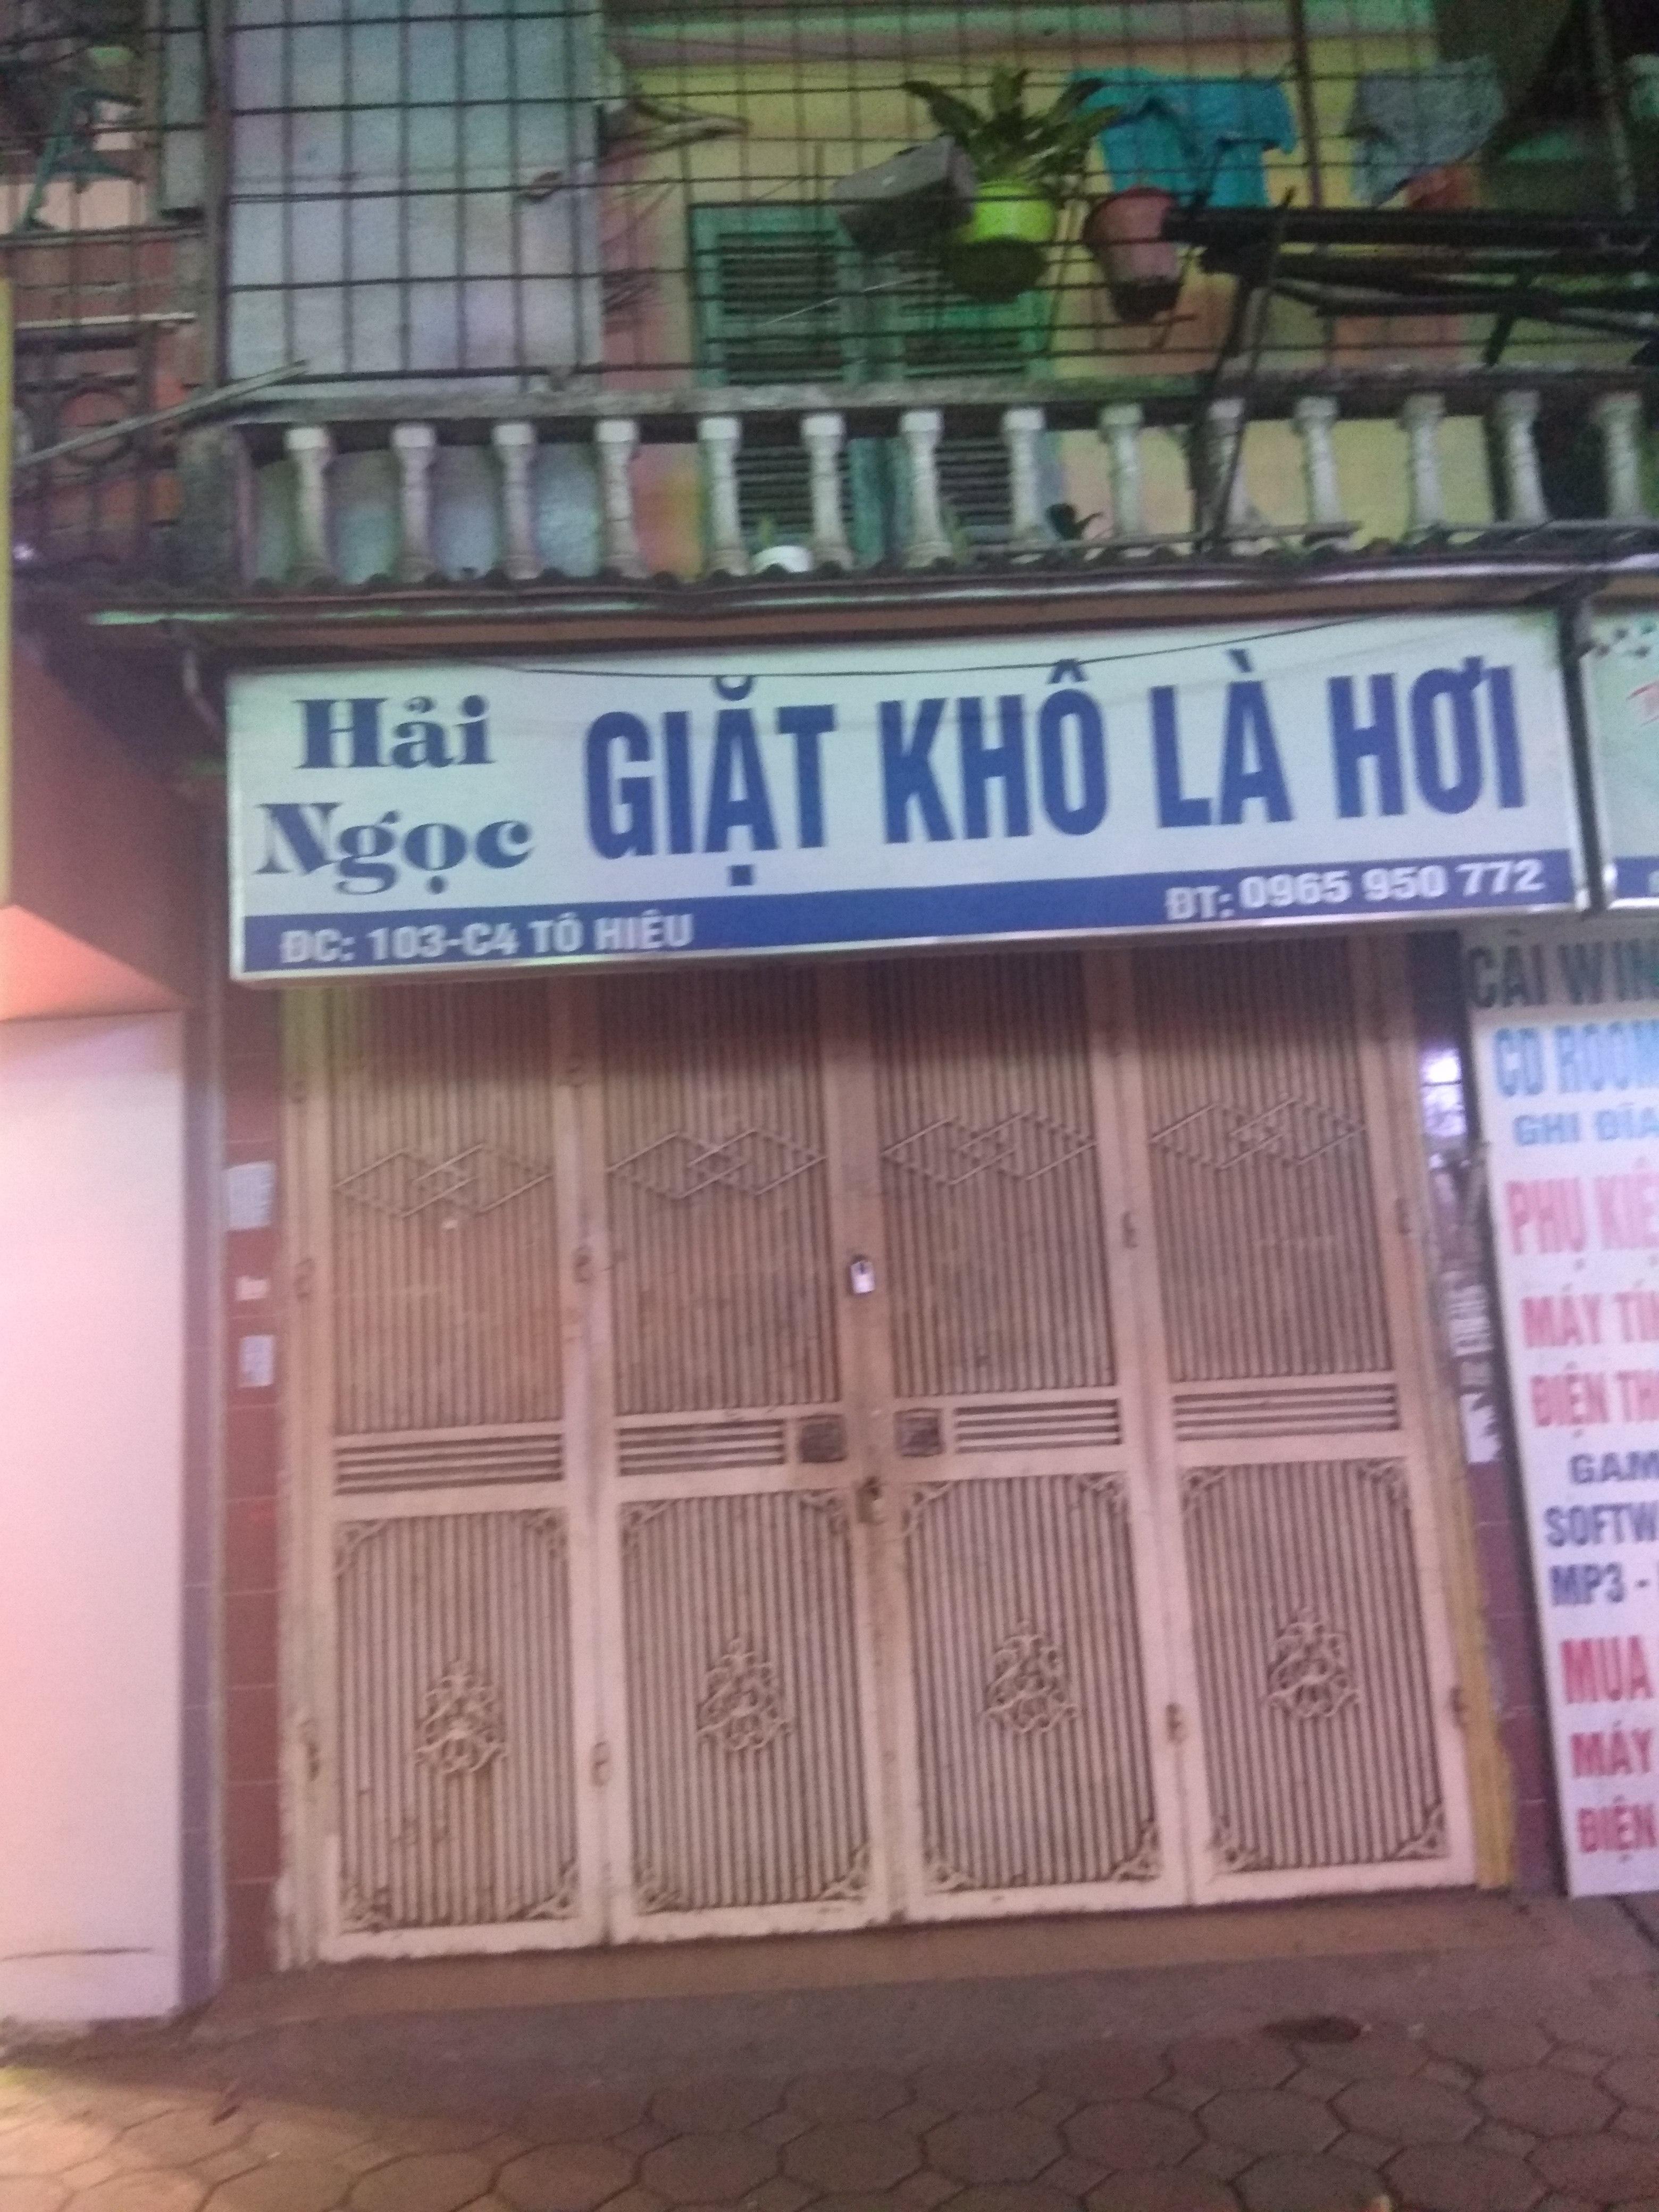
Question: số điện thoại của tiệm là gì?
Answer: số điện thoại của tiệm là 0965950772